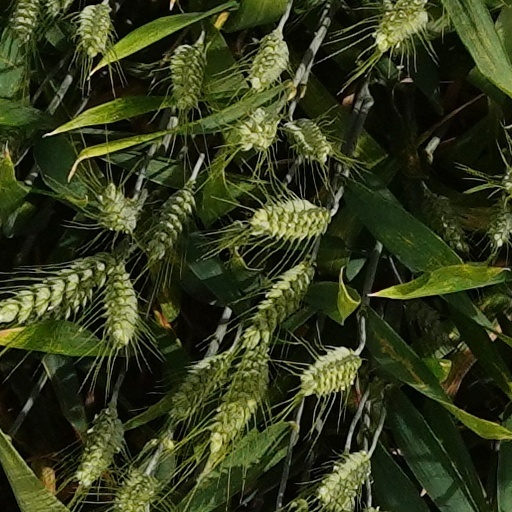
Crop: wheat